Imabari Station

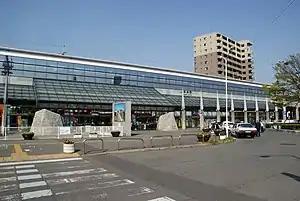
Imabari Station in 2010

is a passenger railway station located in the city of Imabari, Ehime Prefecture, Japan. It is operated by JR Shikoku and has the station number "Y36".